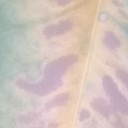
Label: Leaf_rust